Portuguese Empire

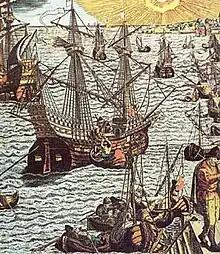
Portuguese carracks unload cargo in Lisbon. Original engraving by Theodor de Bry, 1593, coloured at a later date

Portuguese operations in Asia did not go unnoticed, and in 1521 Magellan arrived in the region and claimed the Philippines for Spain. In 1525, Spain under Charles V sent an expedition to colonise the Moluccas islands, claiming they were in his zone of the Treaty of Tordesillas, since there was no set limit to the east. The expedition of García Jofre de Loaísa reached the Moluccas, docking at Tidore. With the Portuguese already established in nearby Ternate, conflict was inevitable, leading to nearly a decade of skirmishes. A resolution was reached with the Treaty of Zaragoza in 1529, attributing the Moluccas to Portugal and the Philippines to Spain. The Portuguese traded regularly with the Bruneian Empire from 1530 and described the capital of Brunei as surrounded by a stone wall.